University of Art and Design Linz

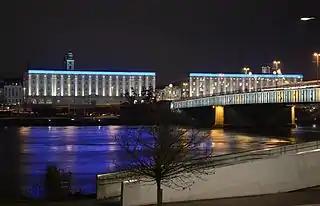

No consensus has yet been reached on the university's name in English. The Legal Information System of the Republic of Austria calls it the "University of Art and Design Linz" in an English translation of the current version of the Austrian Universities Act 2002. The Austrian Ministry of Education, Science and Research calls it the "University of Art and Industrial Design in Linz", and the university calls itself the "University of Arts Linz".